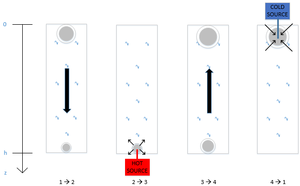
Un cycle thermogravitationnel est un cycle thermodynamique réversible utilisant les travaux gravitationnels de poids et de flottabilité pour respectivement comprimer et dilater un fluide de travail.